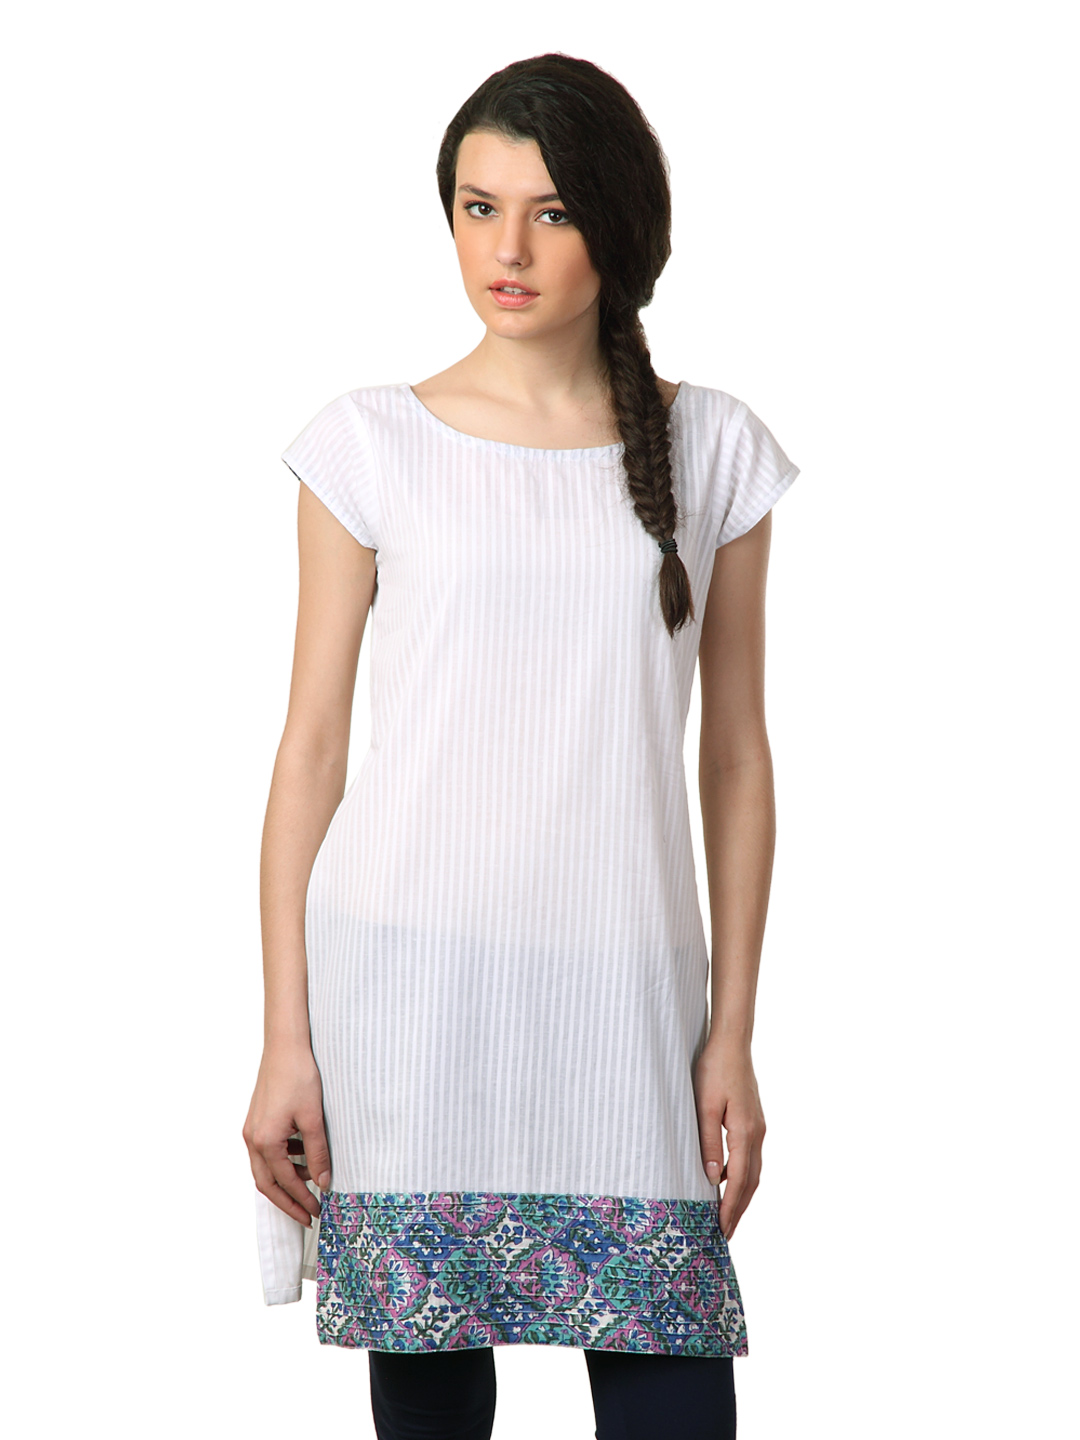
Alma Women White Kurta
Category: Apparel / Topwear / Kurtas
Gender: Women
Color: White
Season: Summer 2012
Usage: Ethnic